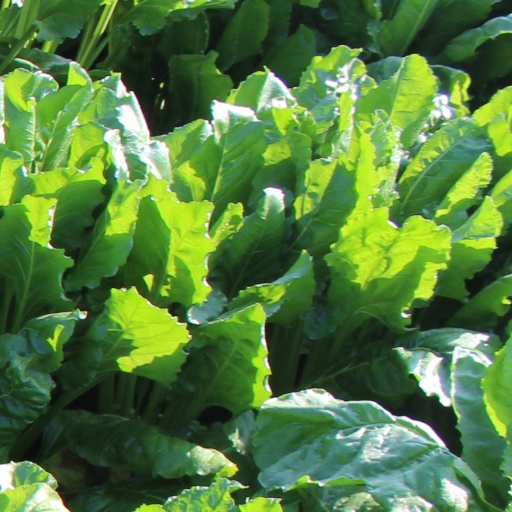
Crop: sugar beet